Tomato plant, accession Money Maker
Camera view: horizontal (90 deg, fisheye); turntable rotation: 210 degrees
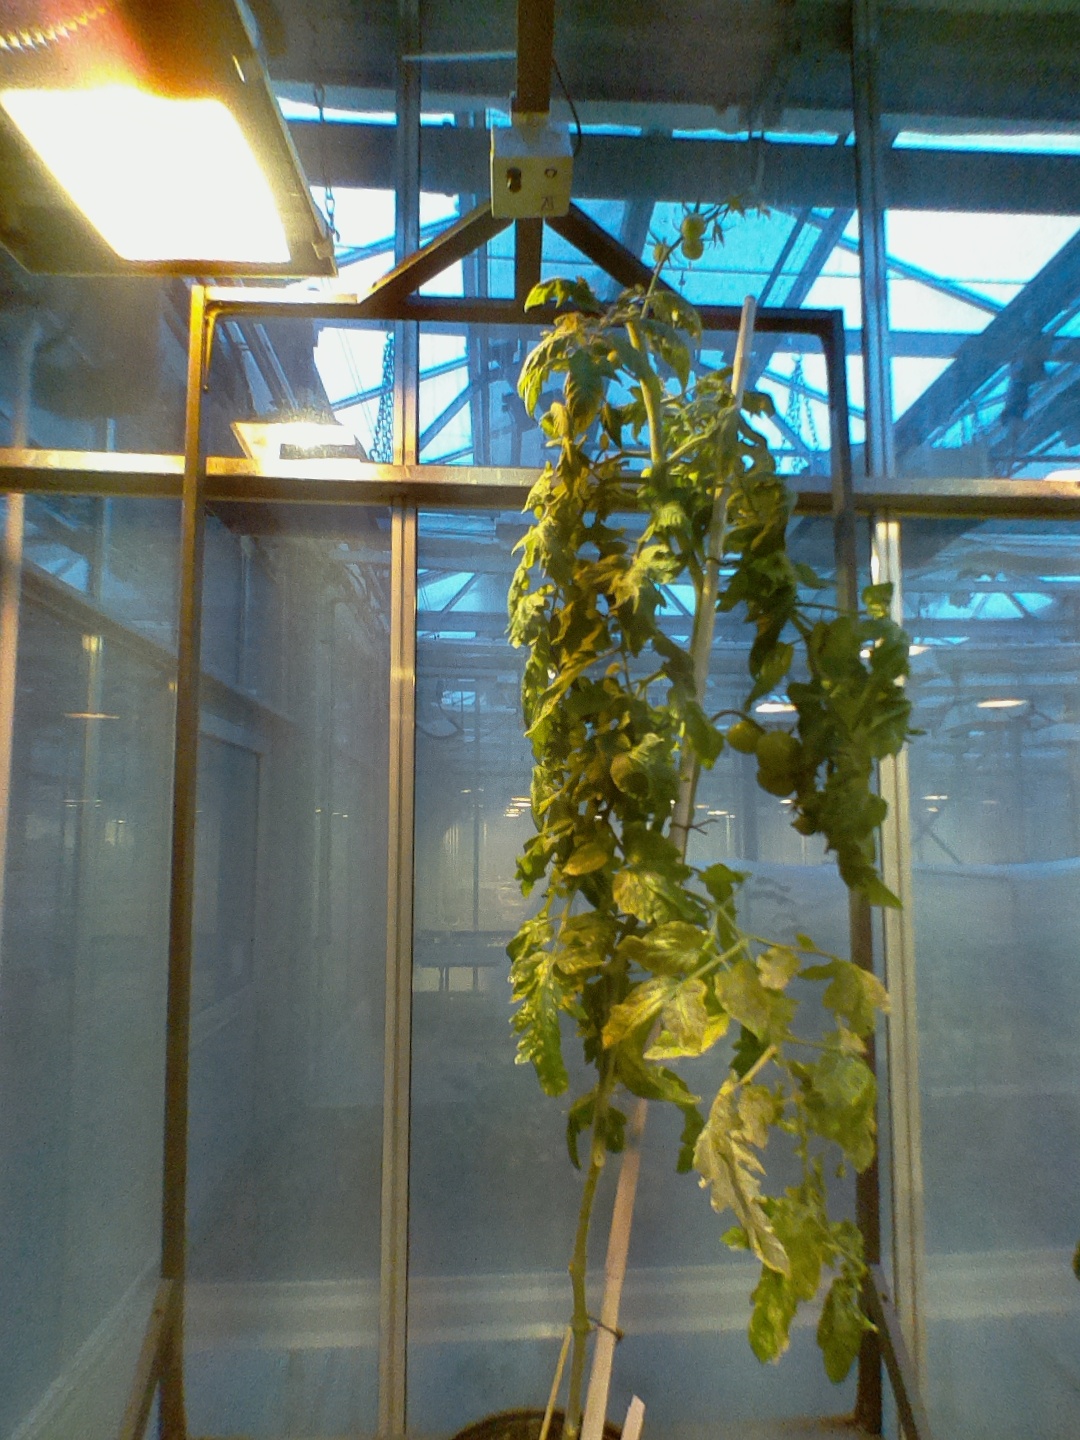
BBCH growth stage 77: 70%-80% of final fruit size